Marco Kroon

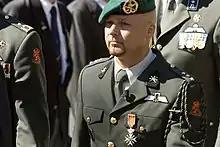
Marco Kroon with the Military William Order in 2009

Major Marinus Johannes "Marco" Kroon, (born 15 July 1970), is a Dutch officer serving with the Korps Commandotroepen. Kroon is one of only three living knights 4th class of the Military Order of William and the first new member appointed to this Dutch Order in over half a century. The Military William Order is the highest honour in the Netherlands, bestowed for "performing excellent acts of Bravery, Leadership and Loyalty in battle".